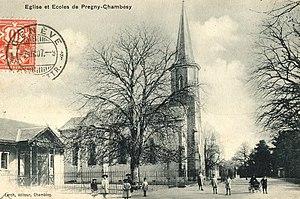
L'église et l'école, en 1882, à Monthoux, dans le village de la campagne genevoise de Pregny-Chambésy.
L'église Sainte-Pétronille est une église de culte catholique romain, dédiée à sainte Pétronille, située dans la commune de Pregny-Chambésy, dans le République et Canton de Genève, en Suisse.